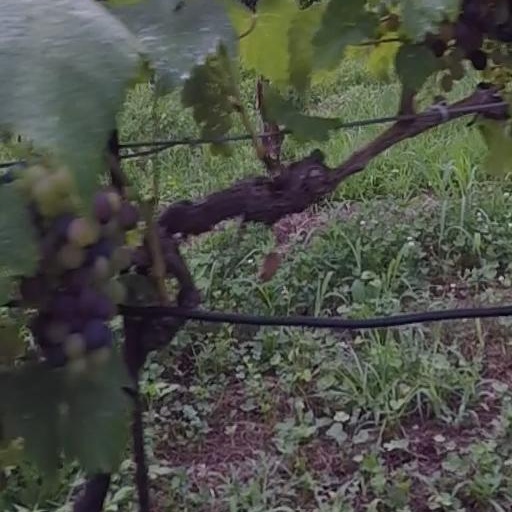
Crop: grape